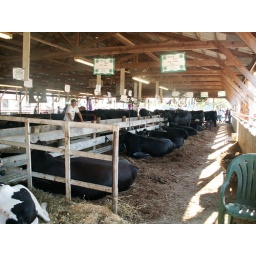
For some reason all of the cows in the barn were black, either Angus or crosses that came out black